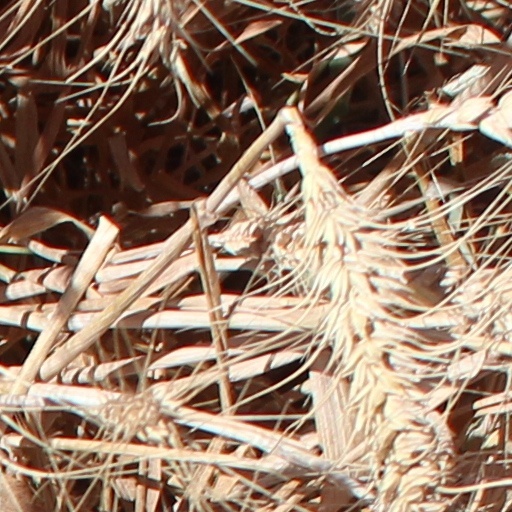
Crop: wheat